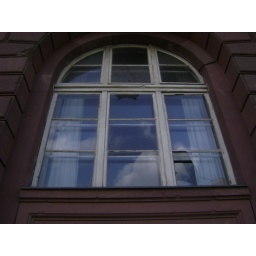
window of bullet pocked building in berlin